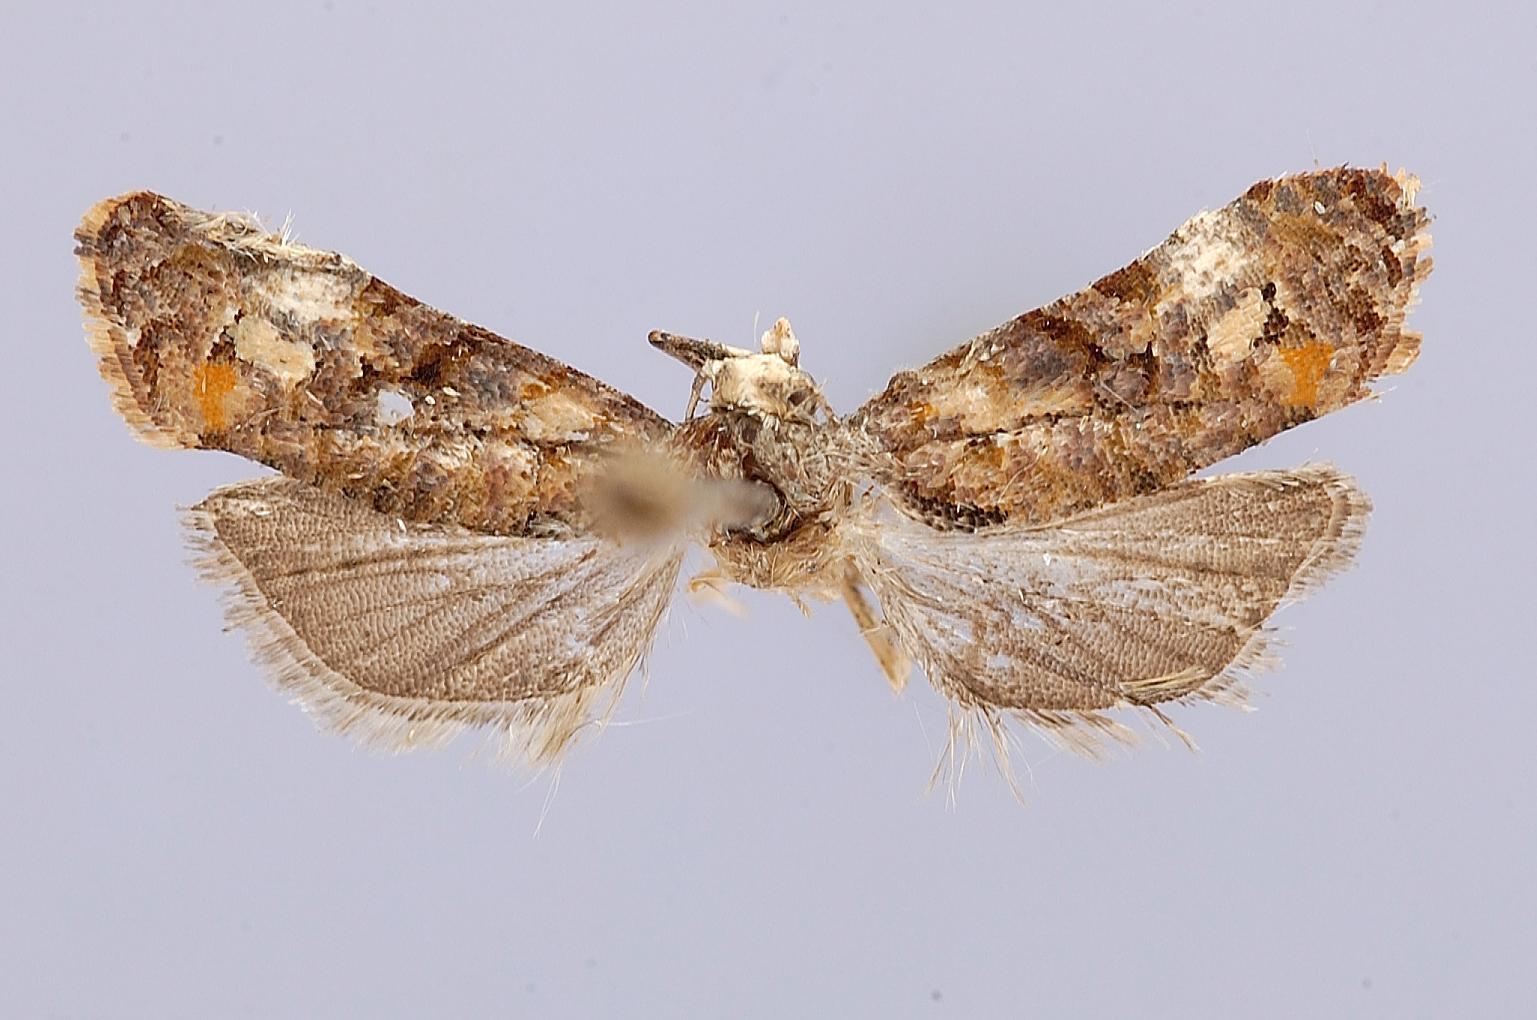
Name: Phalonia vesta
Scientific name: Phalonia vesta Clarke, 1968
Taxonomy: Animalia, Arthropoda, Insecta, Lepidoptera, Tortricidae
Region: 1100
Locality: Aragua, Rancho Grande, 1100 m, Aragua, Venezuela
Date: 16 Oct 1966 to 23 Oct 1966